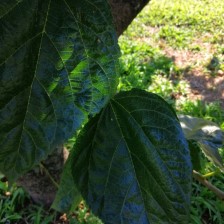
Variety: BlackOodTurkey